Warren Haynes

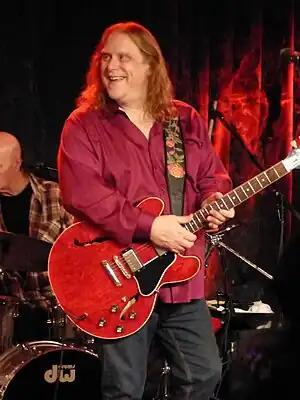
Haynes performing with Phil Lesh and Friends in 2013

Warren Haynes (born April 6, 1960) is an American musician, singer and songwriter. He is best known for his work as longtime guitarist with the Allman Brothers Band and as founding member of the jam band Gov't Mule. Early in his career he was a guitarist for David Allan Coe and The Dickey Betts Band. Haynes is also known for his associations with the surviving members of the Grateful Dead, including touring with Phil Lesh and Friends and the Dead. In addition, Haynes founded and manages Evil Teen Records.